Church of Our Lady of the Assumption, Villamelendro de Valdavia

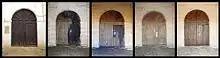
Restoration process of the exterior door of the church.

The interior building is accessed through a church porch on the epistle side of the church. Part of the porch was used as liturgical storage from some time after its erection until its restoration in 2012. The 2012 restoration works were focused on conservation of the porch's roof, cleaning of the interior facade, and replacement of the adobe wall of the eastern enclosure with a thermo-clay wall. When the foundation of the replacement wall was being built, remains of skulls from bodies buried outside the church were found. The exterior door of the porch consists of two large panels, with a smaller door inset for quick access. Although the large panels would have been opened regularly, there were bound together at some point, perhaps to protect the parishioners who congregated in the porch from the cold. The exterior door was restored to its original state of function in 2014. Several layers of paint were removed during the process which had accumulated over the centuries. At least four shades of paint were found: grey, light green, light brown, and finally dark brown. In the process of restoration, two additional pattée crosses were found carved outside the left door. A nail from the El Pobal ironworks in Muskiz was also used, as well as two other restored nails from local constructions that show a four-lobed exterior.